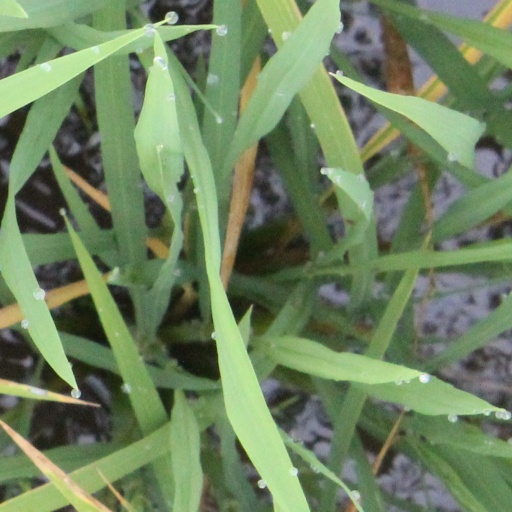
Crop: rice